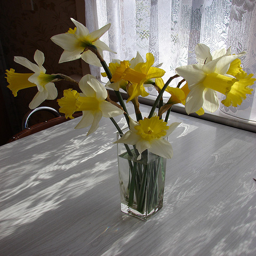
The vase is holding such beautiful flowers by the window.
Daffodils in vase on a table next to a curtained window.
Yellow and white flowers sitting in a vase.
Yellow flowers are sitting its vase on the glass table.
A vase is shown with a group of flowers in it.